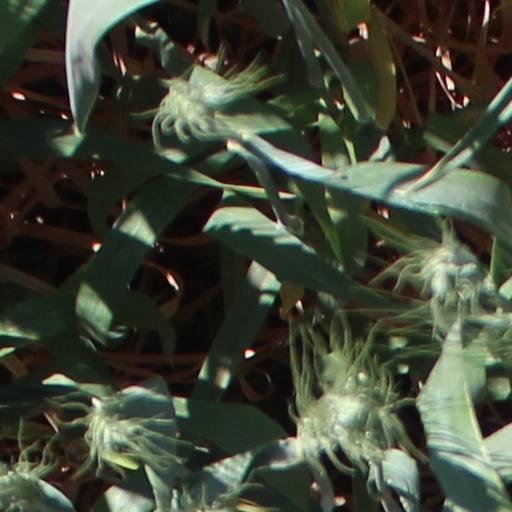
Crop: wheat